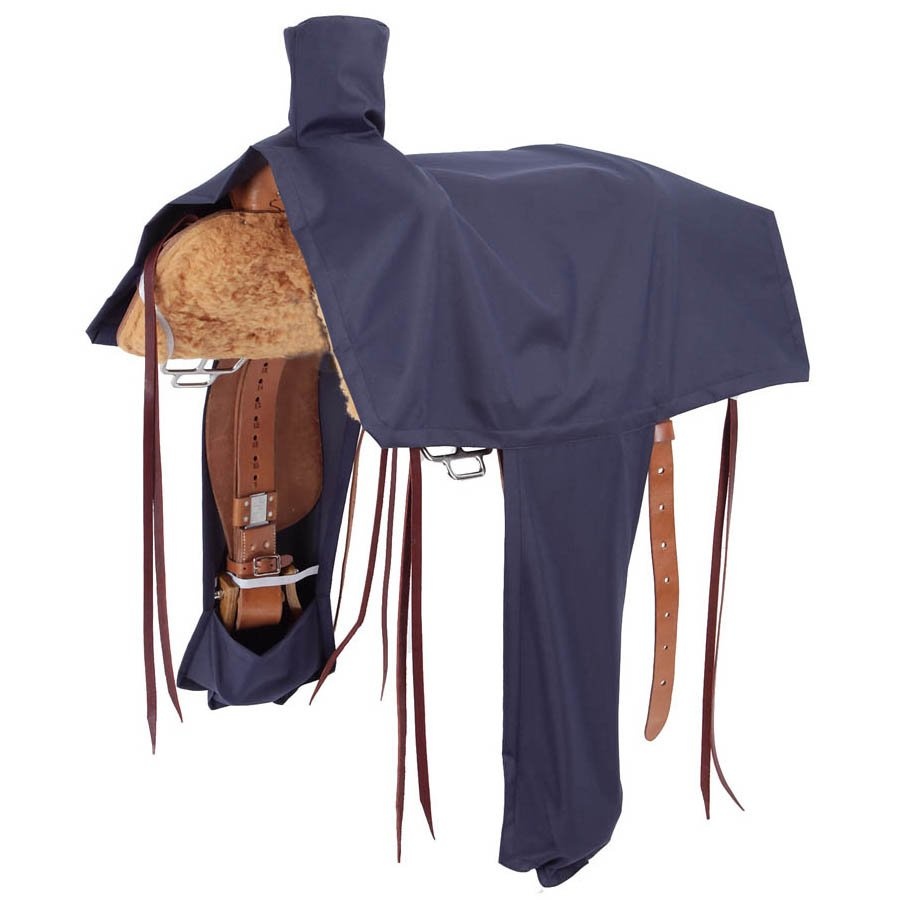
Deluxe Saddle Cover
Brand: Colorado Saddlery
Made from heavy cordura these saddle covers are both puncture and water resistant. Keep your saddle protected when not in use! Fits up to a 17" sear saddle and will fit up to a buckaroo wade horn. Imported
Category: Sporting Goods > Outdoor Recreation > Equestrian > Horse Tack Accessories > Saddle Accessories > Saddle Covers & Cases